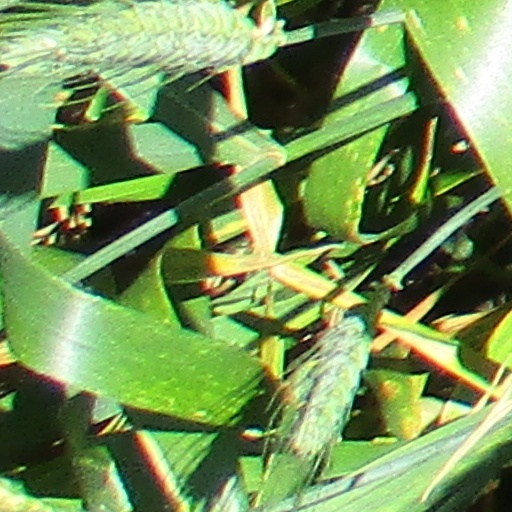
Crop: wheat